Rolling Stone's 500 Greatest Albums of All Time

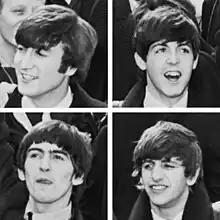
The Beatles (pictured in 1964) had nine albums on the most recent list.

"The 500 Greatest Albums of All Time" is a recurring opinion survey and music ranking of the finest albums in history, compiled by the American magazine "Rolling Stone". It is based on weighted votes from selected musicians, critics, and industry figures. The first list was published in a special issue of the magazine in 2003 and a related book in 2005.